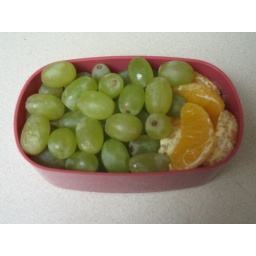
Not as cute as the others. orange slices. grapes. string cheese under the fruit